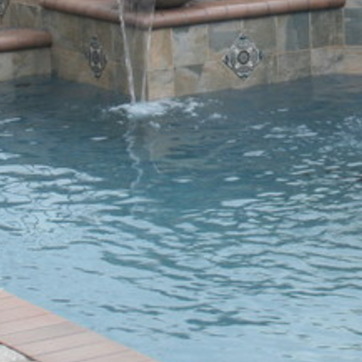
Material: water